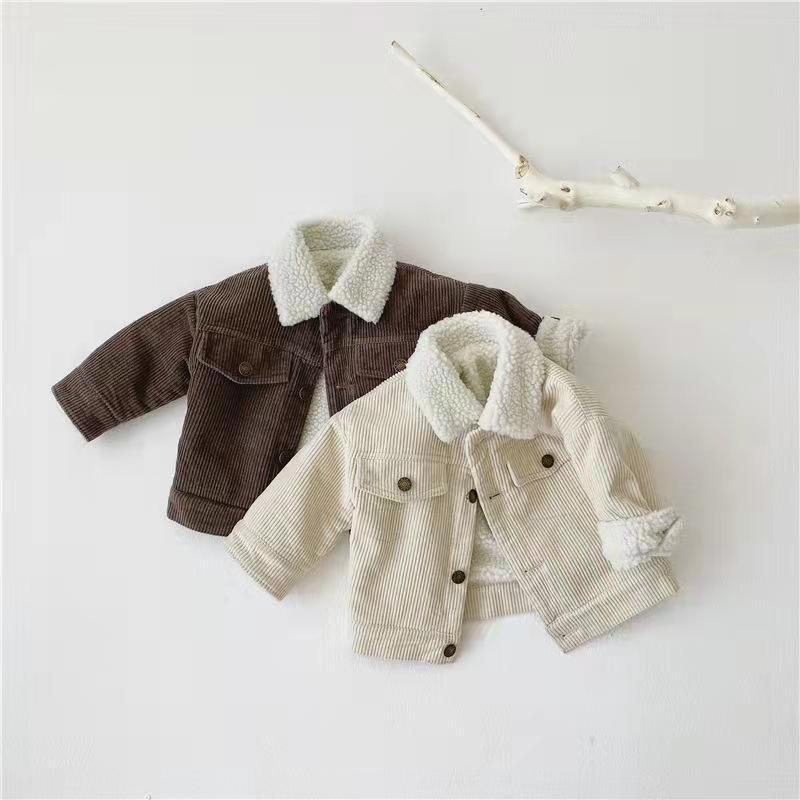
Kids' Overcoat Winter New Korean Style Fleece-lined Thickened Lamb Wool Corduroy Clothes
Product information: Pattern: solid color Color: beige, brown Type of liner: Capillary liner Suitable height: 80cm,90cm,100cm,110cm,120cm Lining ingredients: Cotton Thickness: thickening Fabric name: corduroy Closed style: single-breasted Main fabric composition: Cotton Applicable gender: neutral/both men and women Hooded or not: no Hooded Element: Trendy Suitable season: winter, autumn Style: Korean style Note: 1. Asian sizes are 1 to 2 sizes smaller than European and American people. Choose the larger size if your size between two sizes. Please allow 2-3cm differences due to manual measurement. 2. Please check the size chart carefully before you buy the item, if you don't know how to choose size, please contact our customer service. 3.As you know, the different computers display colors differently, the color of the actual item may vary slightly from the following images. Packing list: Coat*1 Product Image: Unit:cm
Brand: M&M Quick Shop
Category: Apparel & Accessories > Clothing > Baby & Toddler Clothing > Baby & Toddler Outerwear > Baby & Toddler Coats & Jackets > Overcoats